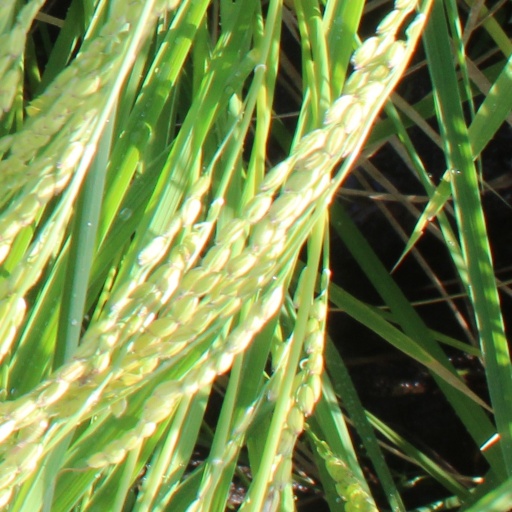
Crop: rice